Chicago Tunnel Company

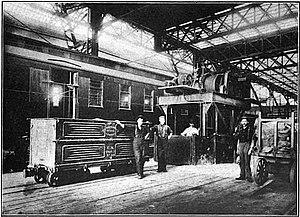
A tunnel mail car, on the platform in Grand Central Station, in front an elevator leading down to the freight tunnels. The tunnel car was one of hundreds of convertible cars built by Bettendorf.

The Illinois Tunnel Company built connections to post offices and passenger stations specifically for mail service. Tunnel mail service began in September 1906 at a contracted rate of $172,600 per year. Within six months, it became apparent that the Tunnel Company was having difficulty with timely delivery, and the post office threatened to abrogate its contract. Mail service through the tunnels was terminated at the end of the two-year contract.